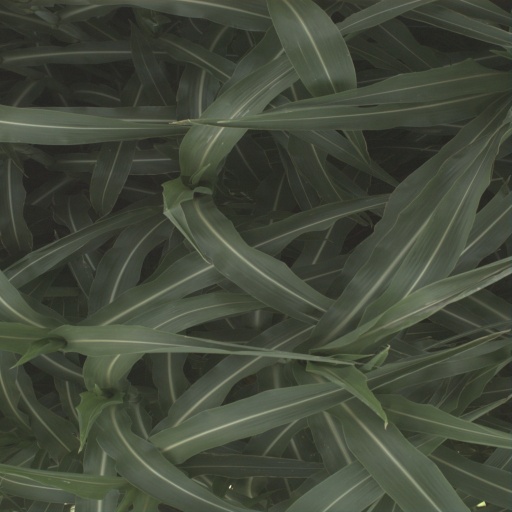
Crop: sorghum